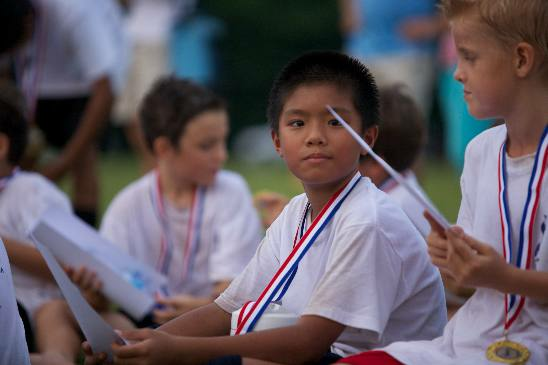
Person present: Yes